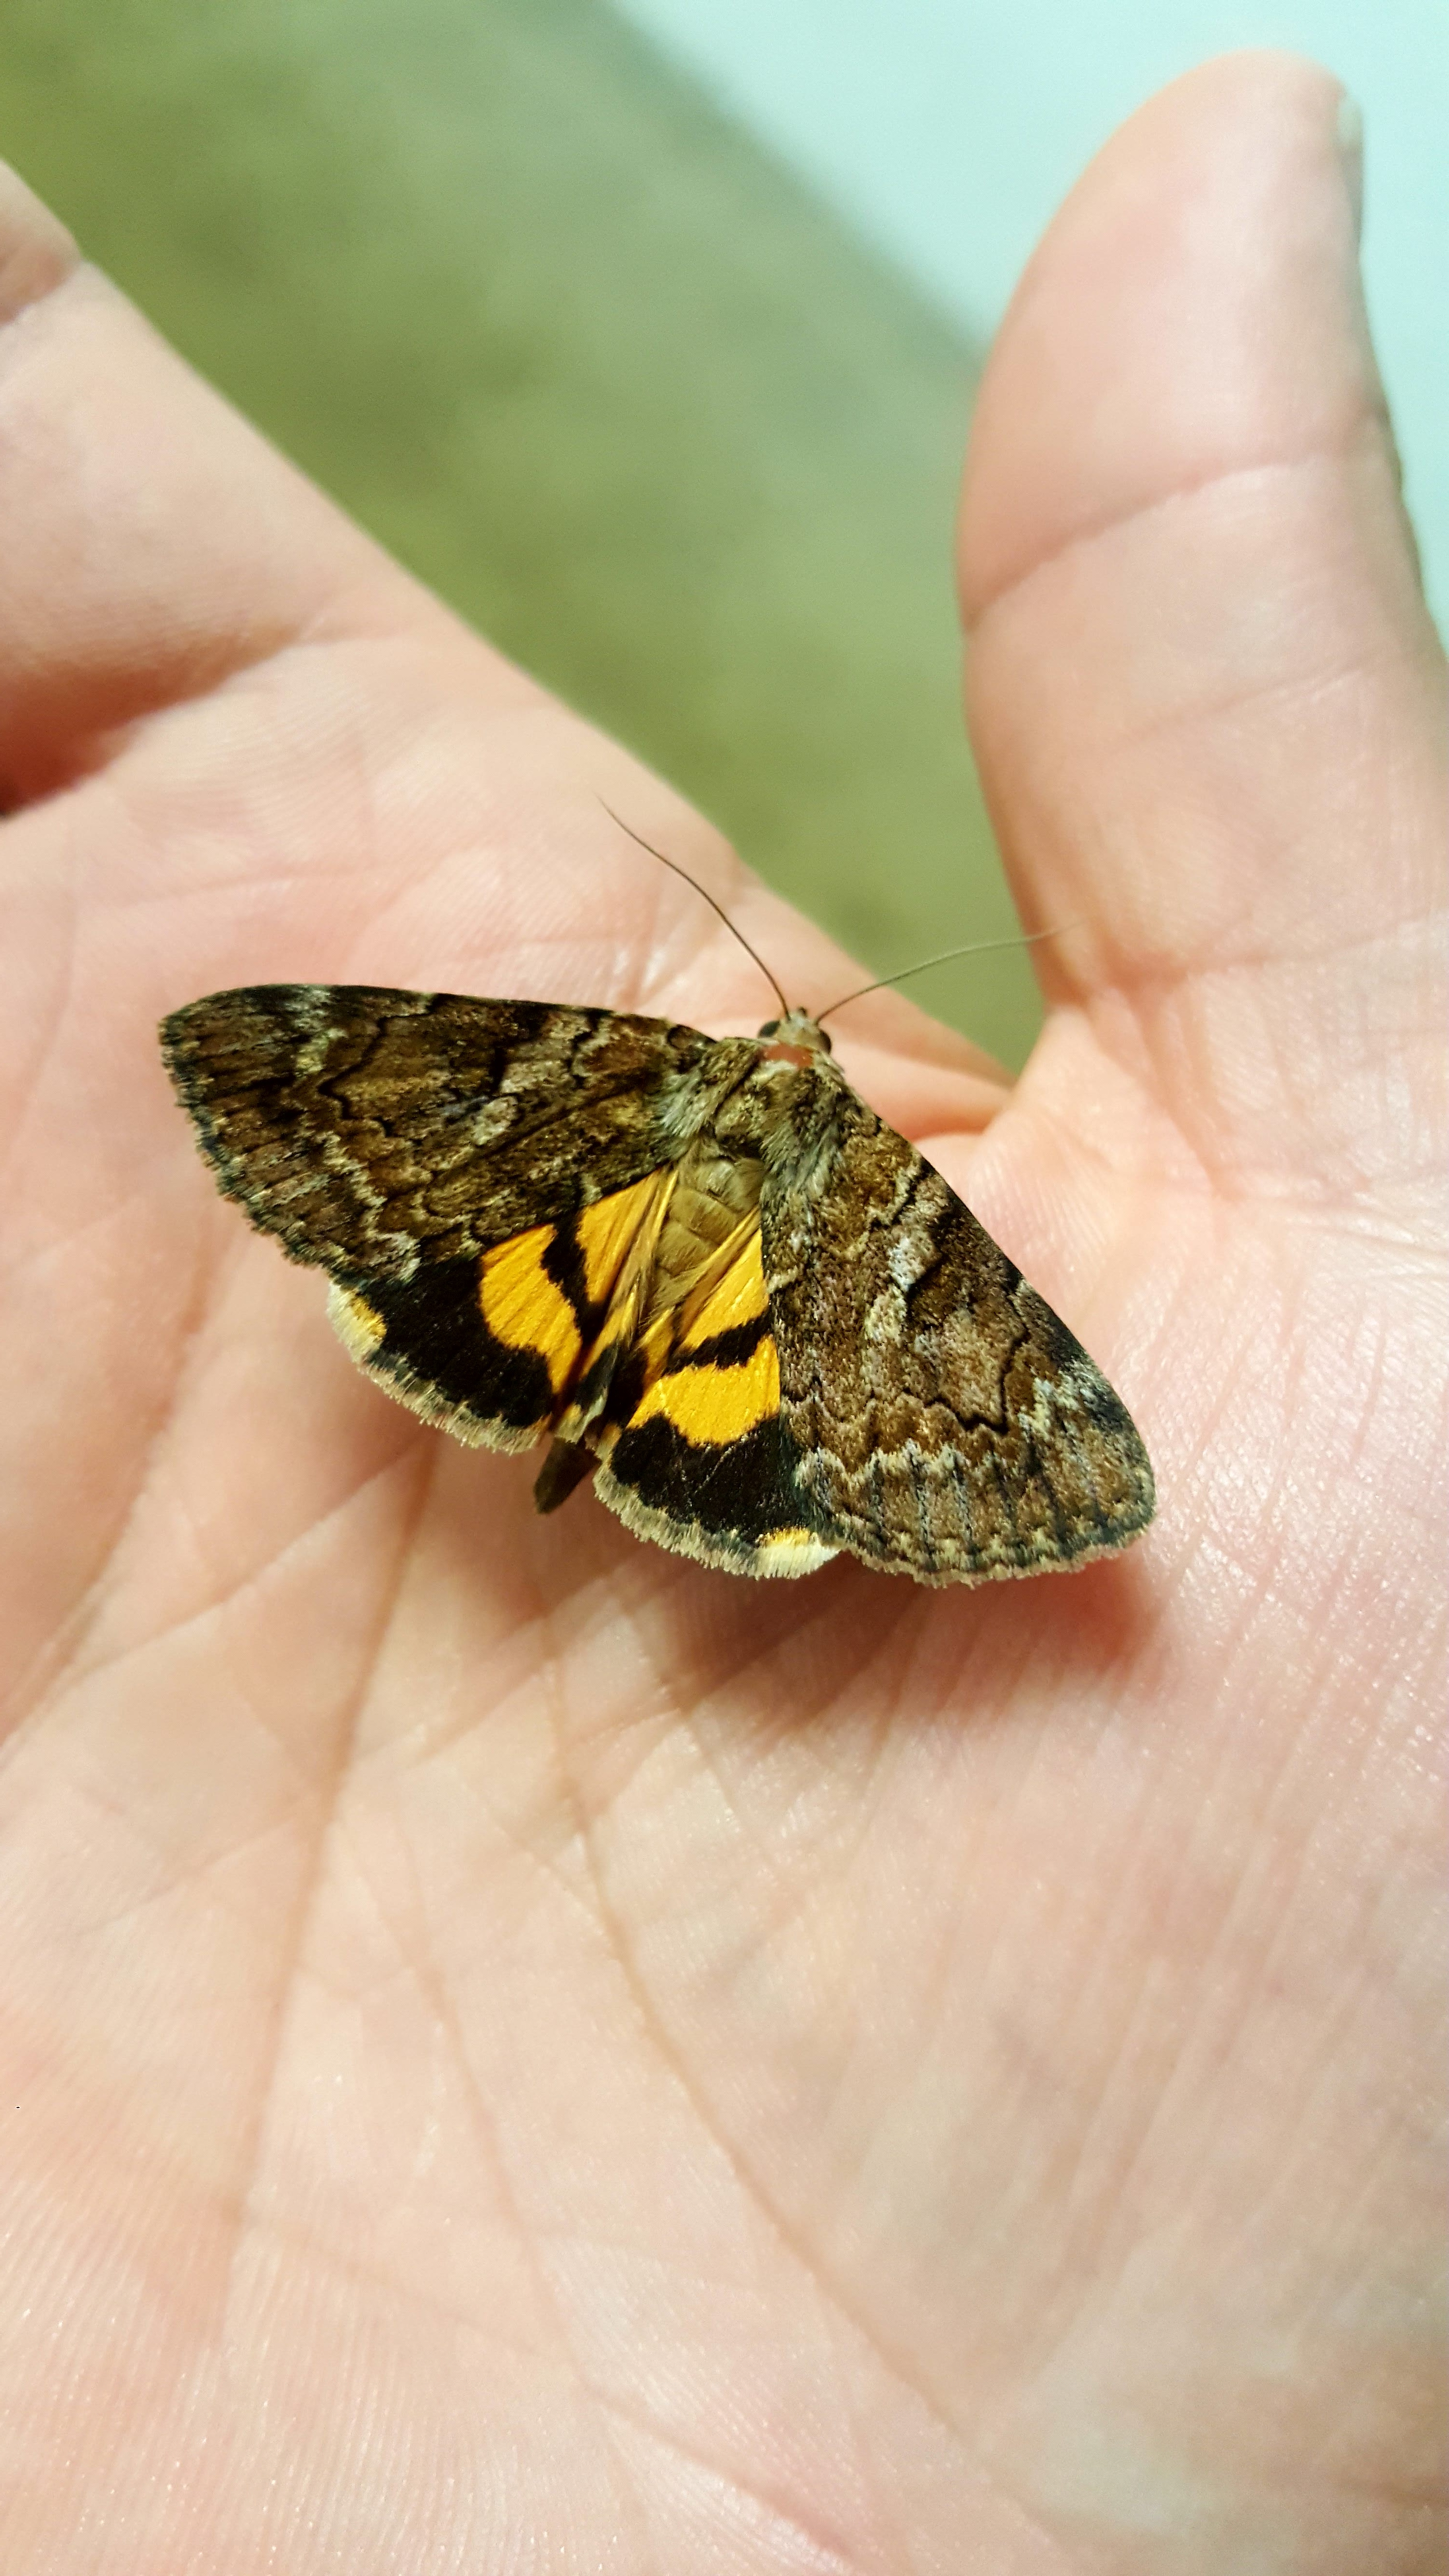
hand, leaf, pattern, finger, green, insect, brown, moth, butterfly, black, yellow, fauna, invertebrate, jewellery, wings, owlet, macro photography, pollinator, moths and butterflies, delilah, underwing